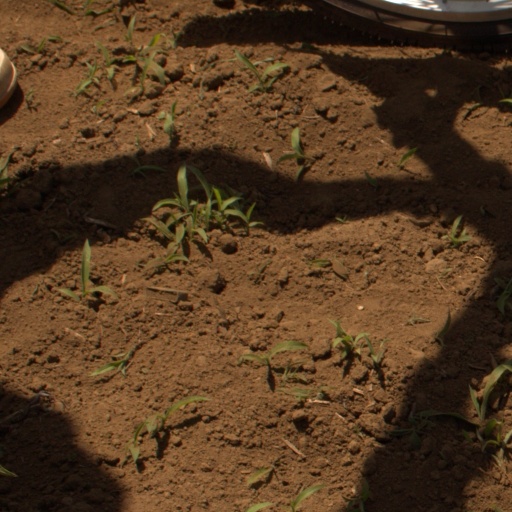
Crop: Jerusalem artichoke